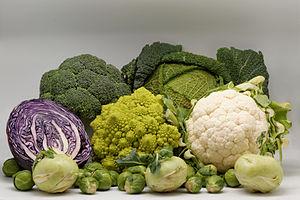
Assortiment de choux
Le chou est une espèce de plantes de la famille des Brassicacées, originaire du Sud-Ouest de l'Europe. Plantes généralement bisannuelles, leurs feuilles comestibles peuvent ou non former une tête compacte ou « pomme ». Leur culture en tant que légume remonte à la plus haute Antiquité, à partir de formes sauvages originaires d'Europe de l'Ouest ou d'Europe méridionale.